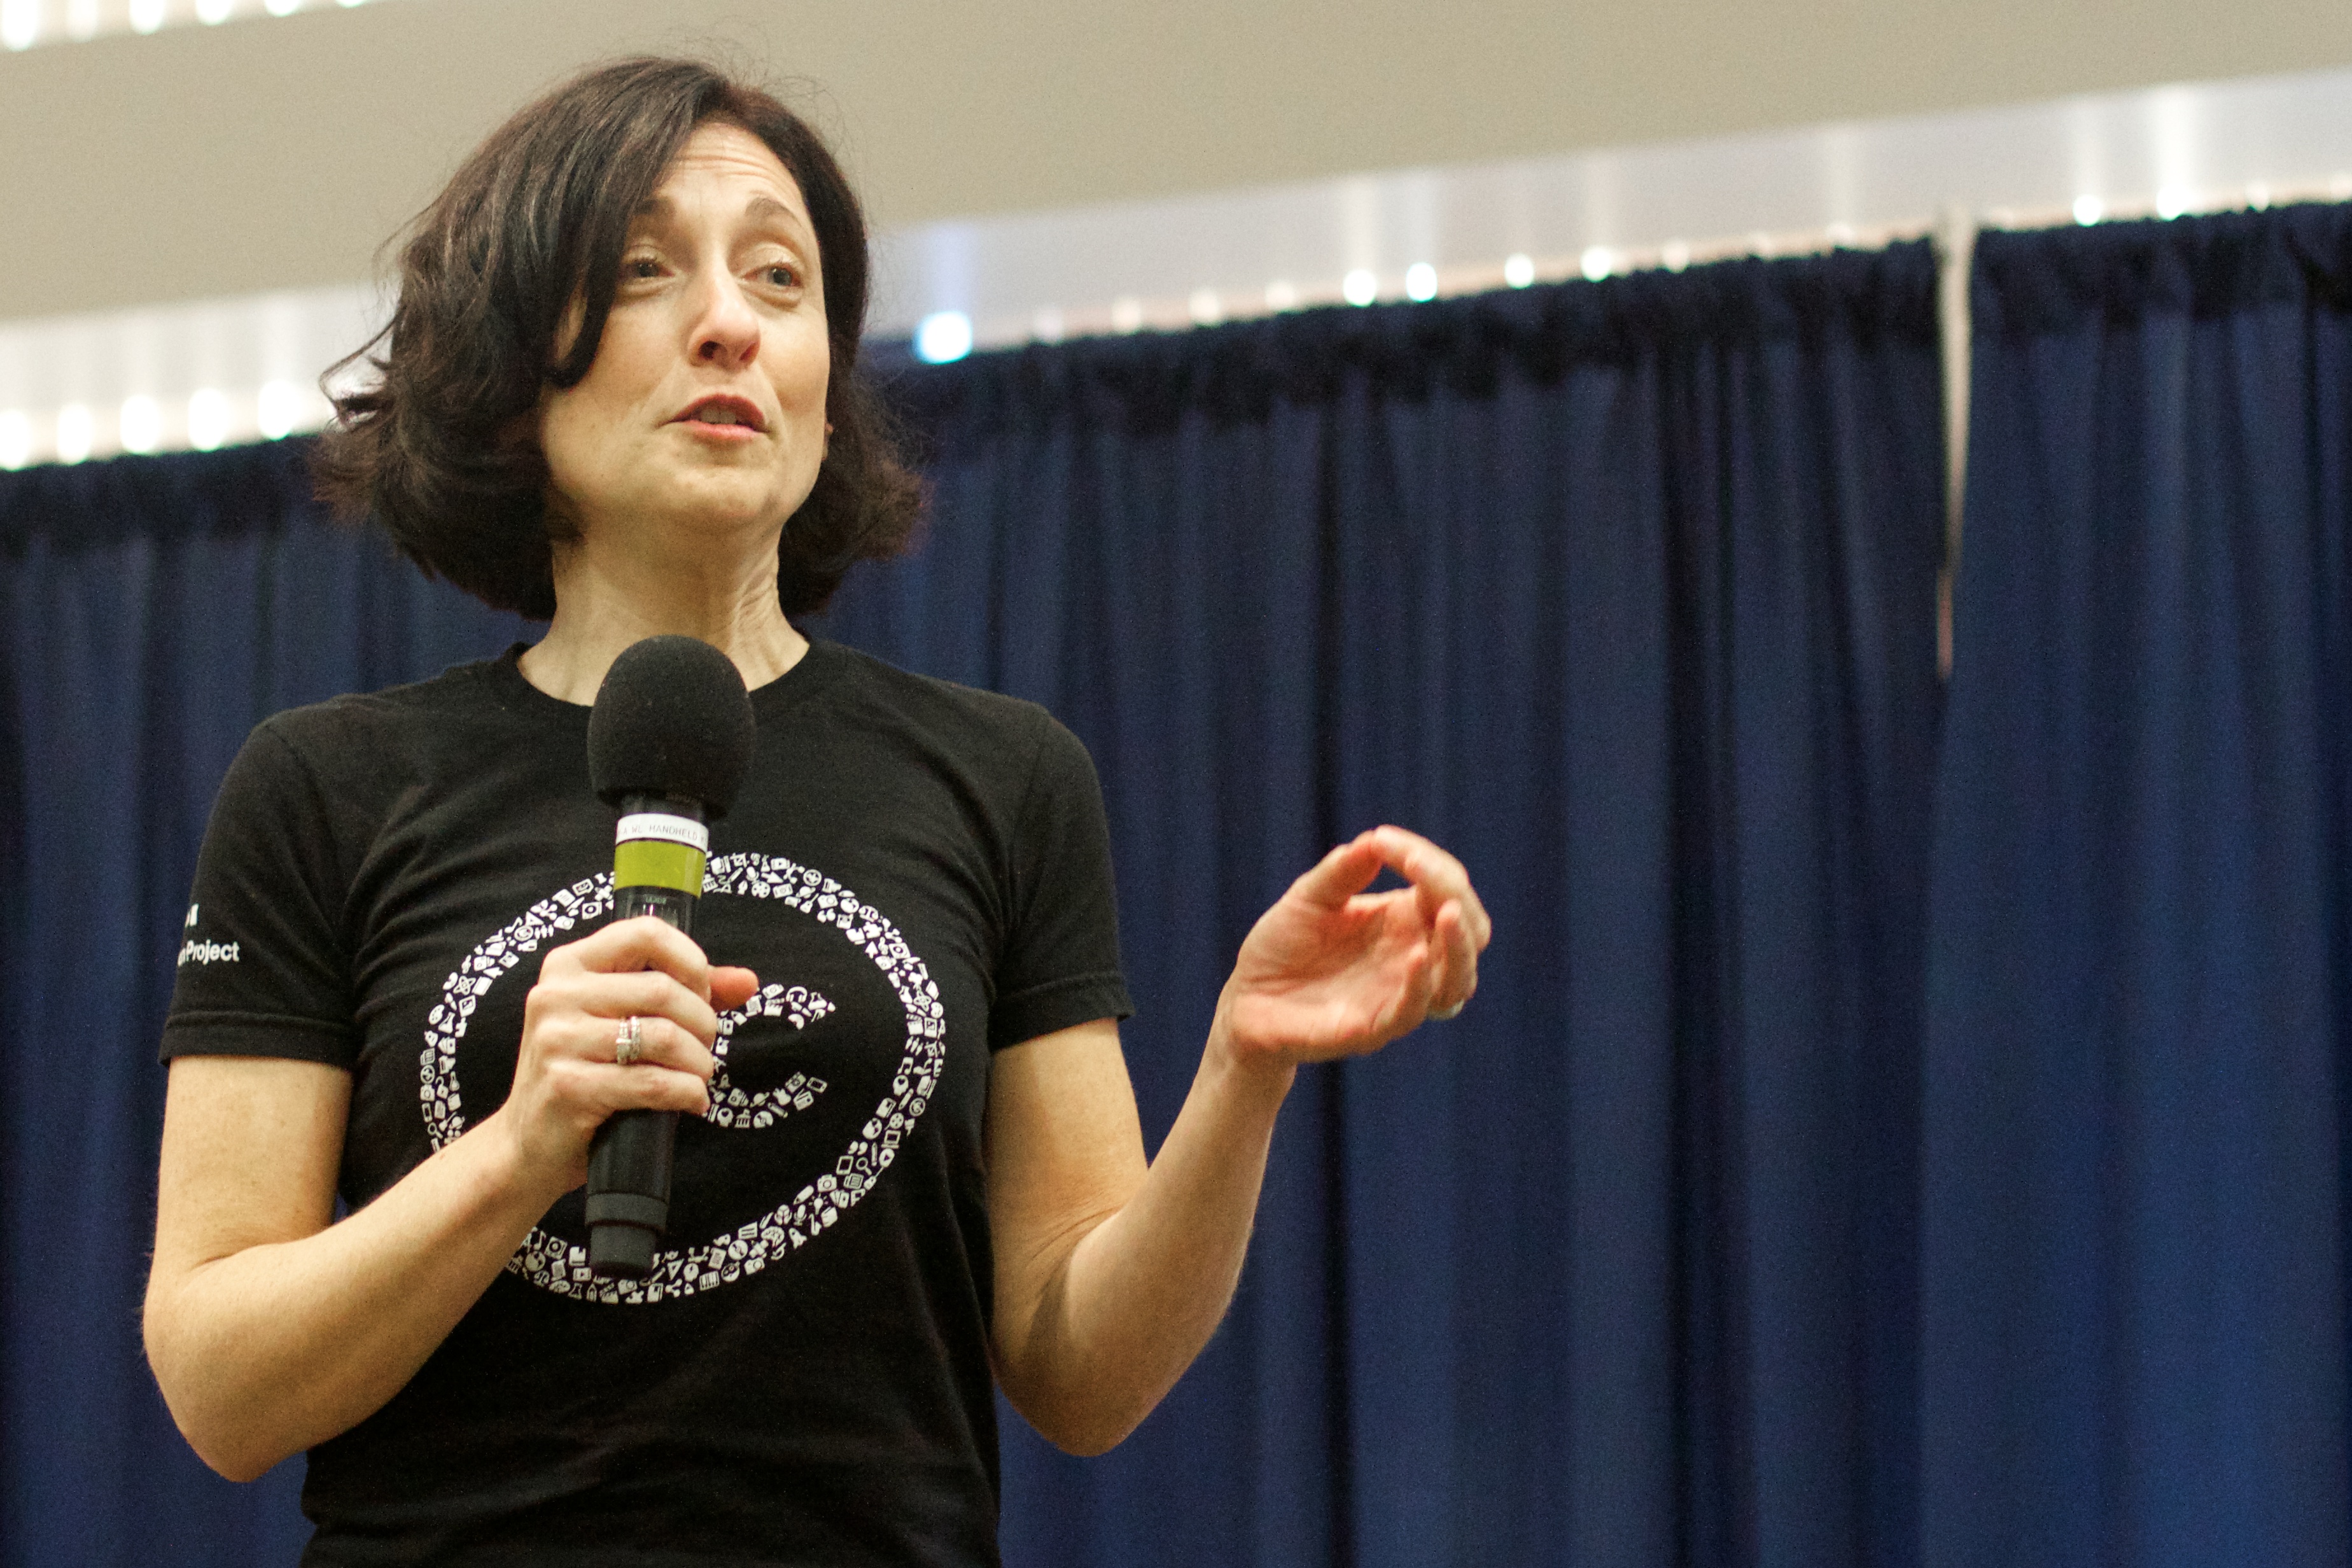
girl, professional, fun, 2016dml, physical fitness, public speaking